History of San Jose, California

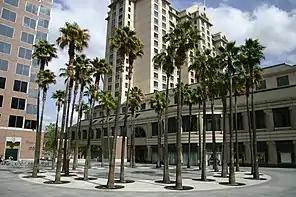
The Circle of Palms in downtown San Jose today marks the historical site of California's first state capitol

In 1881, because of a forceful campaign by editor J.J. Owen of the "San Jose Mercury", the city council authorized the construction of the San Jose Electric Light Tower, ostensibly to replace the gas streetlights that had illuminated downtown San Jose since 1861. It didn't provide sufficient illumination, and by 1884 was used only for ceremonial purposes. It collapsed during the great gale of 1915. In 1989, an informal "Court of Historical Inquiry" looked into the issue of whether the Eiffel Tower was a copyright infringement of the Electric Light Tower; the Justice ruled that it was not.